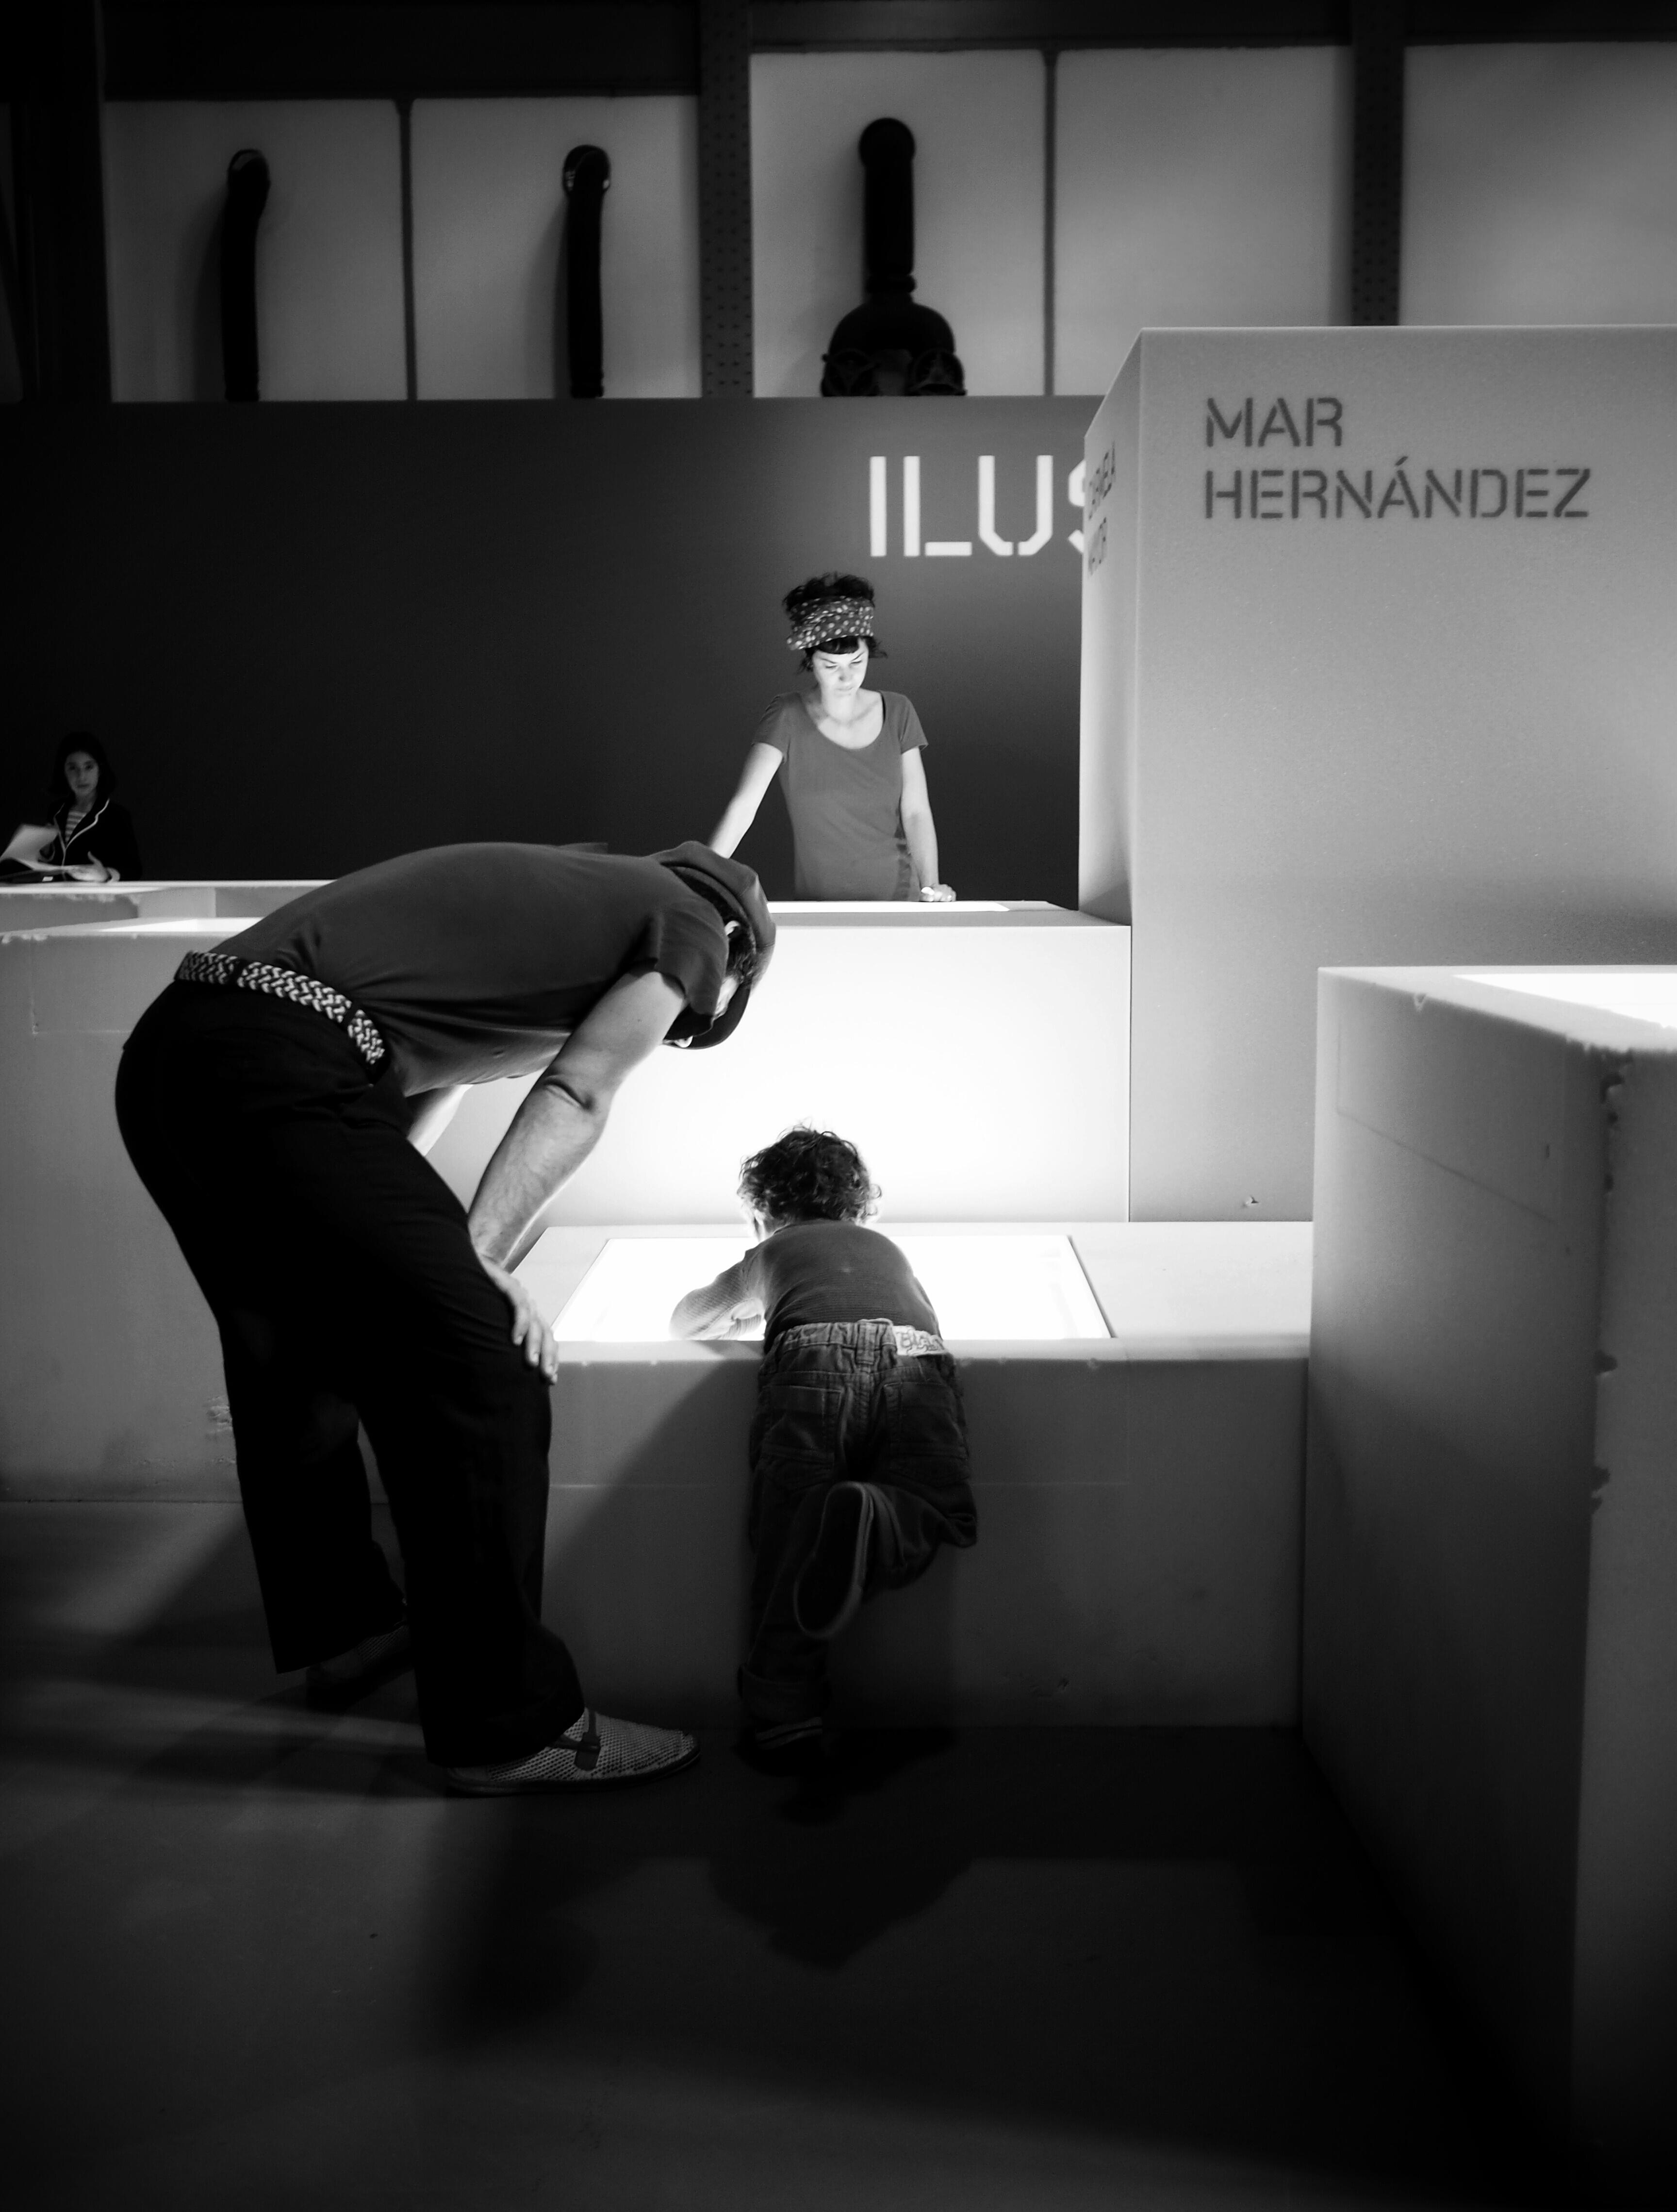
light, black and white, people, white, street, photography, urban, social, lens, sitting, darkness, black, monochrome, streetphotography, bw, blackandwhite, streets, best, moments, public, em5, olympus, photograph, prime, pretoebranco, rua, omd, streetphoto, image, 17mm, lisboa, lisbon, moment, unposed, decisive, pretobranco, preto, omdem5, sp, pb, inpublic, fotografiaderua, streetmoments, lavinha, ilustrarte, joao, photo shoot, monochrome photography, film noir, human positions